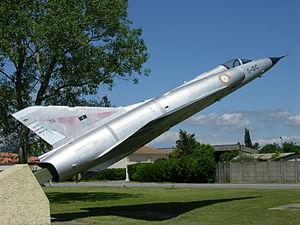
L'escadron de chasse 2/5 Île-de-France est une unité de combat de l'armée de l'air française. Elle est installée sur la base aérienne 115 Orange-Caritat et actuellement équipée de Dassault Mirage 2000. Ses avions portent désormais un code entre 115-OA et 115-OZ, 115-K ou 115-Y puisqu'il s'agit d'avions issu de la BA 103 de Cambrai en remplacement des anciens codes en 5-Ox.